Shire of Otway

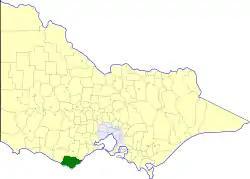
Location in Victoria

The Shire of Otway was a local government area about southwest of Melbourne, the state capital of Victoria, Australia. The shire covered an area of , and existed from 1919 until 1994.